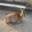
Label: deer